Bruce Coville

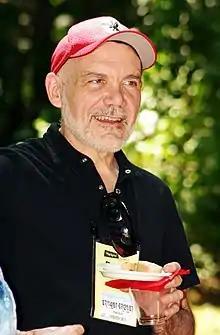
Coville in 2007

Bruce Farrington Coville (born May 16, 1950) is an author of young adult fiction. Coville was first published in 1977 and has written over 100 books.